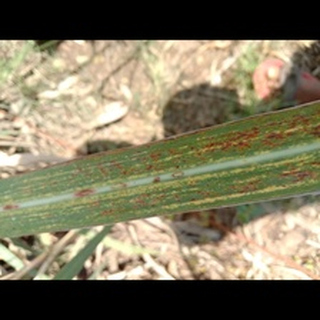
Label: sugarcane_rust